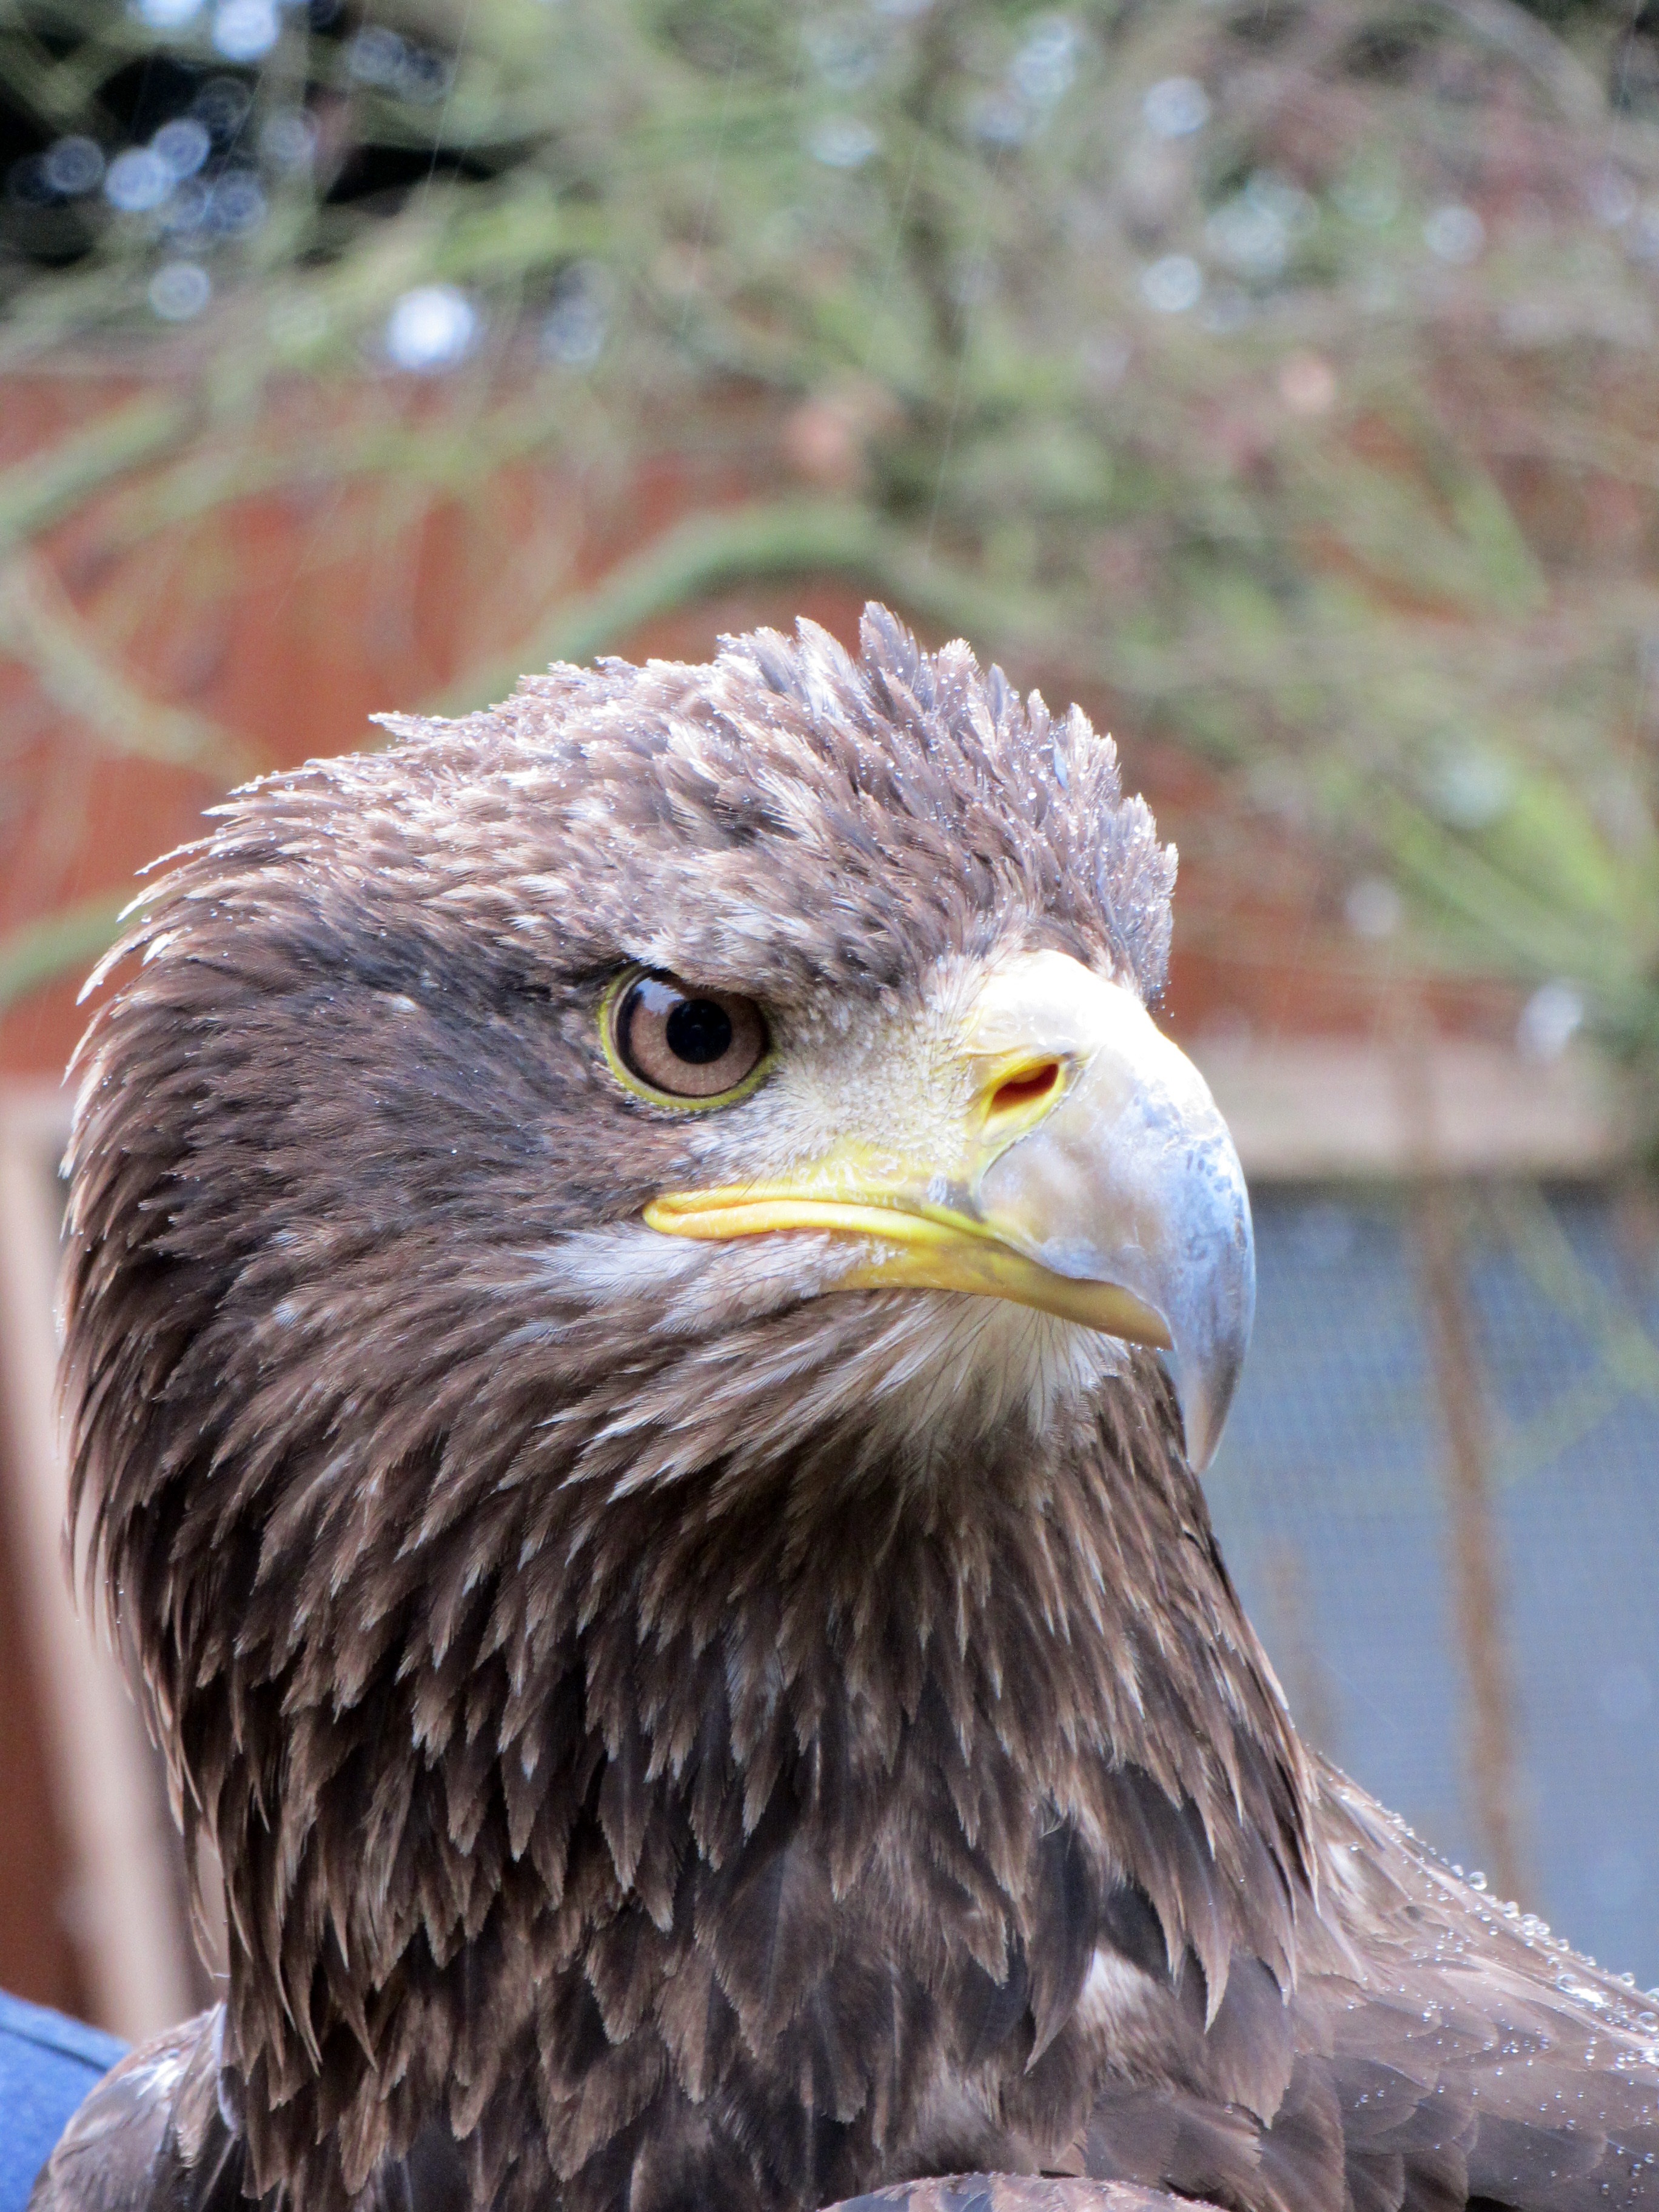
nature, bird, wing, animal, wildlife, wild, beak, symbol, usa, eagle, predator, freedom, feather, fauna, bird of prey, bald eagle, power, american, head, vertebrate, icon, mascot, powerful, pride, proud, eagle head, head of eagle, accipitriformes